Accessibility of the Metropolitan Transportation Authority

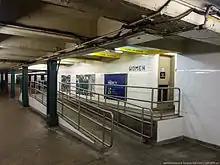
An accessible restroom at Church Avenue station on the IND Culver Line

In 1973, the Federal Rehabilitation Act of 1973 was signed into law. One provision of it, Section 504, was initially interpreted to require all public transit systems to become equally accessible to disabled people or risk losing Federal funding. The MTA resisted this interpretation, arguing that making the required improvements would cost more than $1.5 billion. MTA Chairman Harold Fisher argued in favor of a separate transportation system for disabled people since it would be too expensive to make the regular system accessible. In 1980, the MTA Board voted to ignore the rule in spite of threats from the federal government that the agency would forfeit Federal funding.